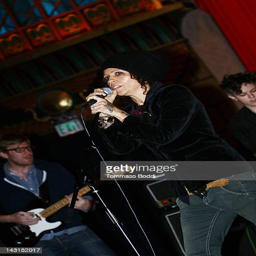
singer performs at the premiere held